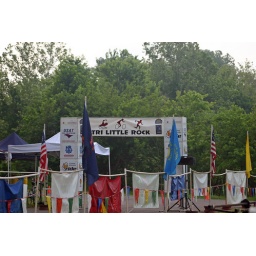
June 1st LR Sprint TRI with the swim in the ski lake and the bike and run on the NLR River trail